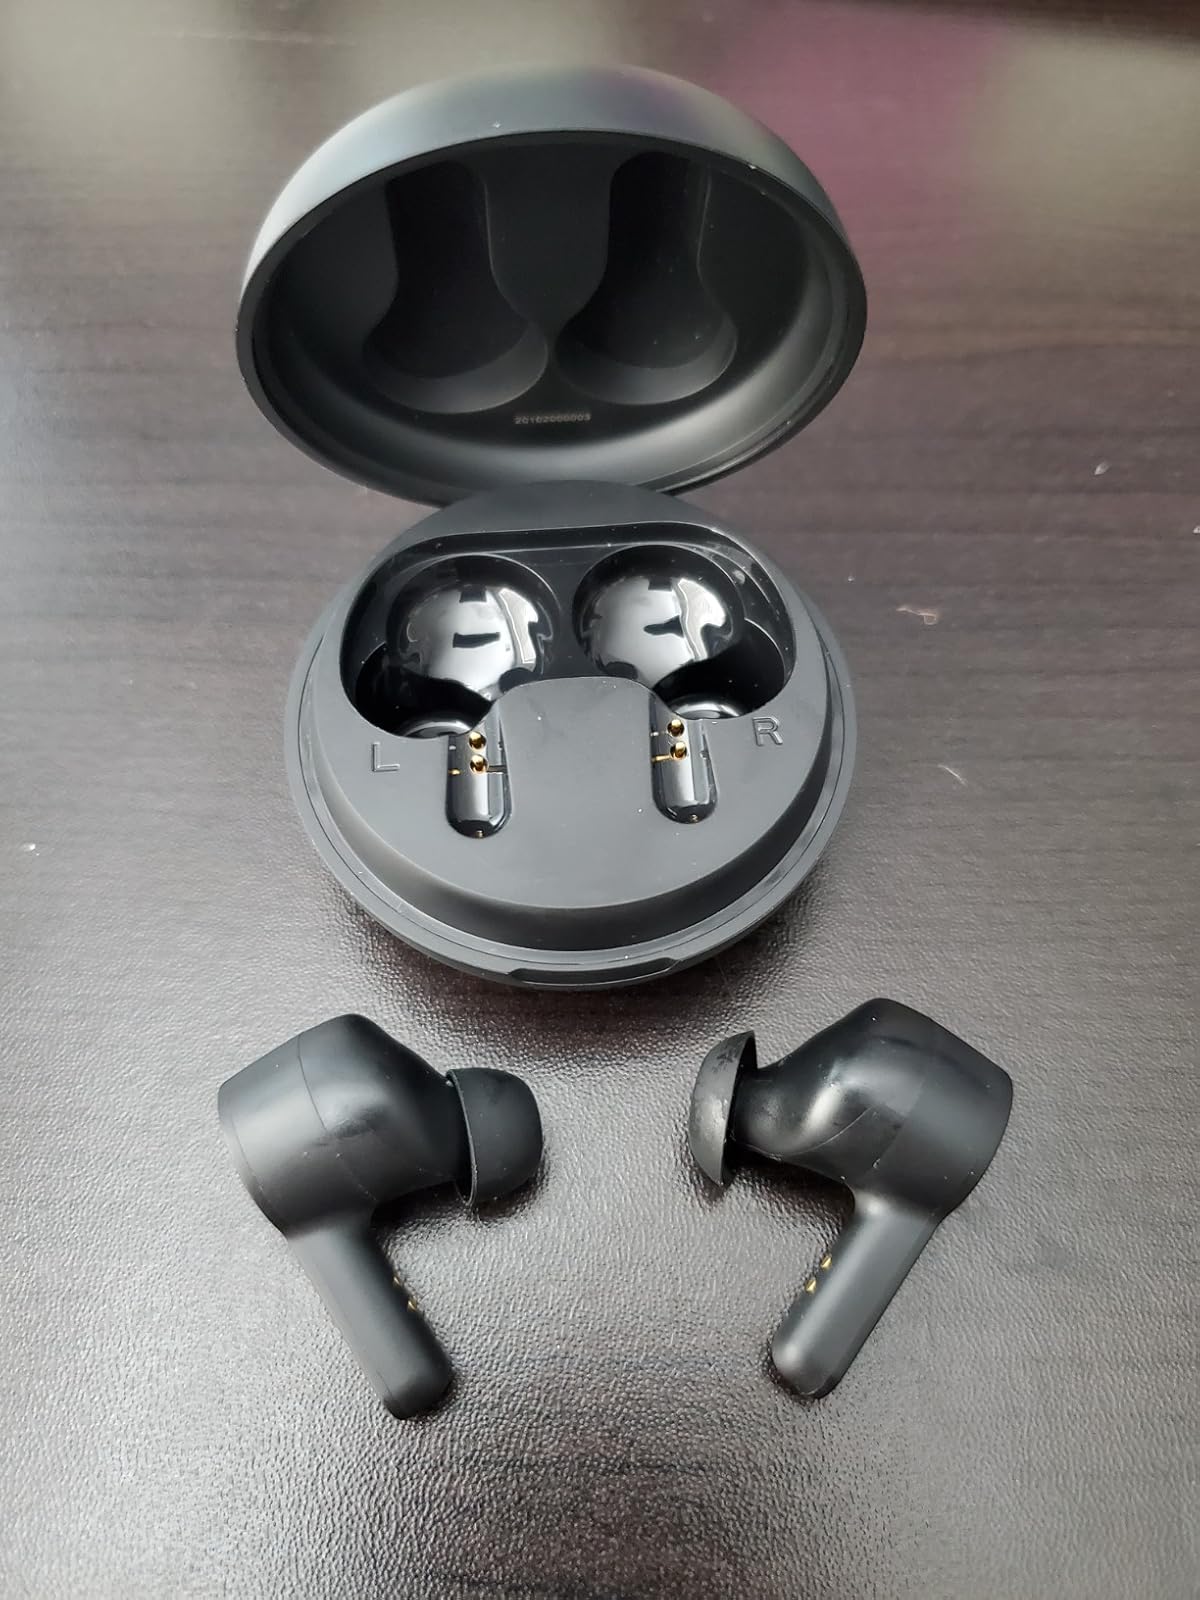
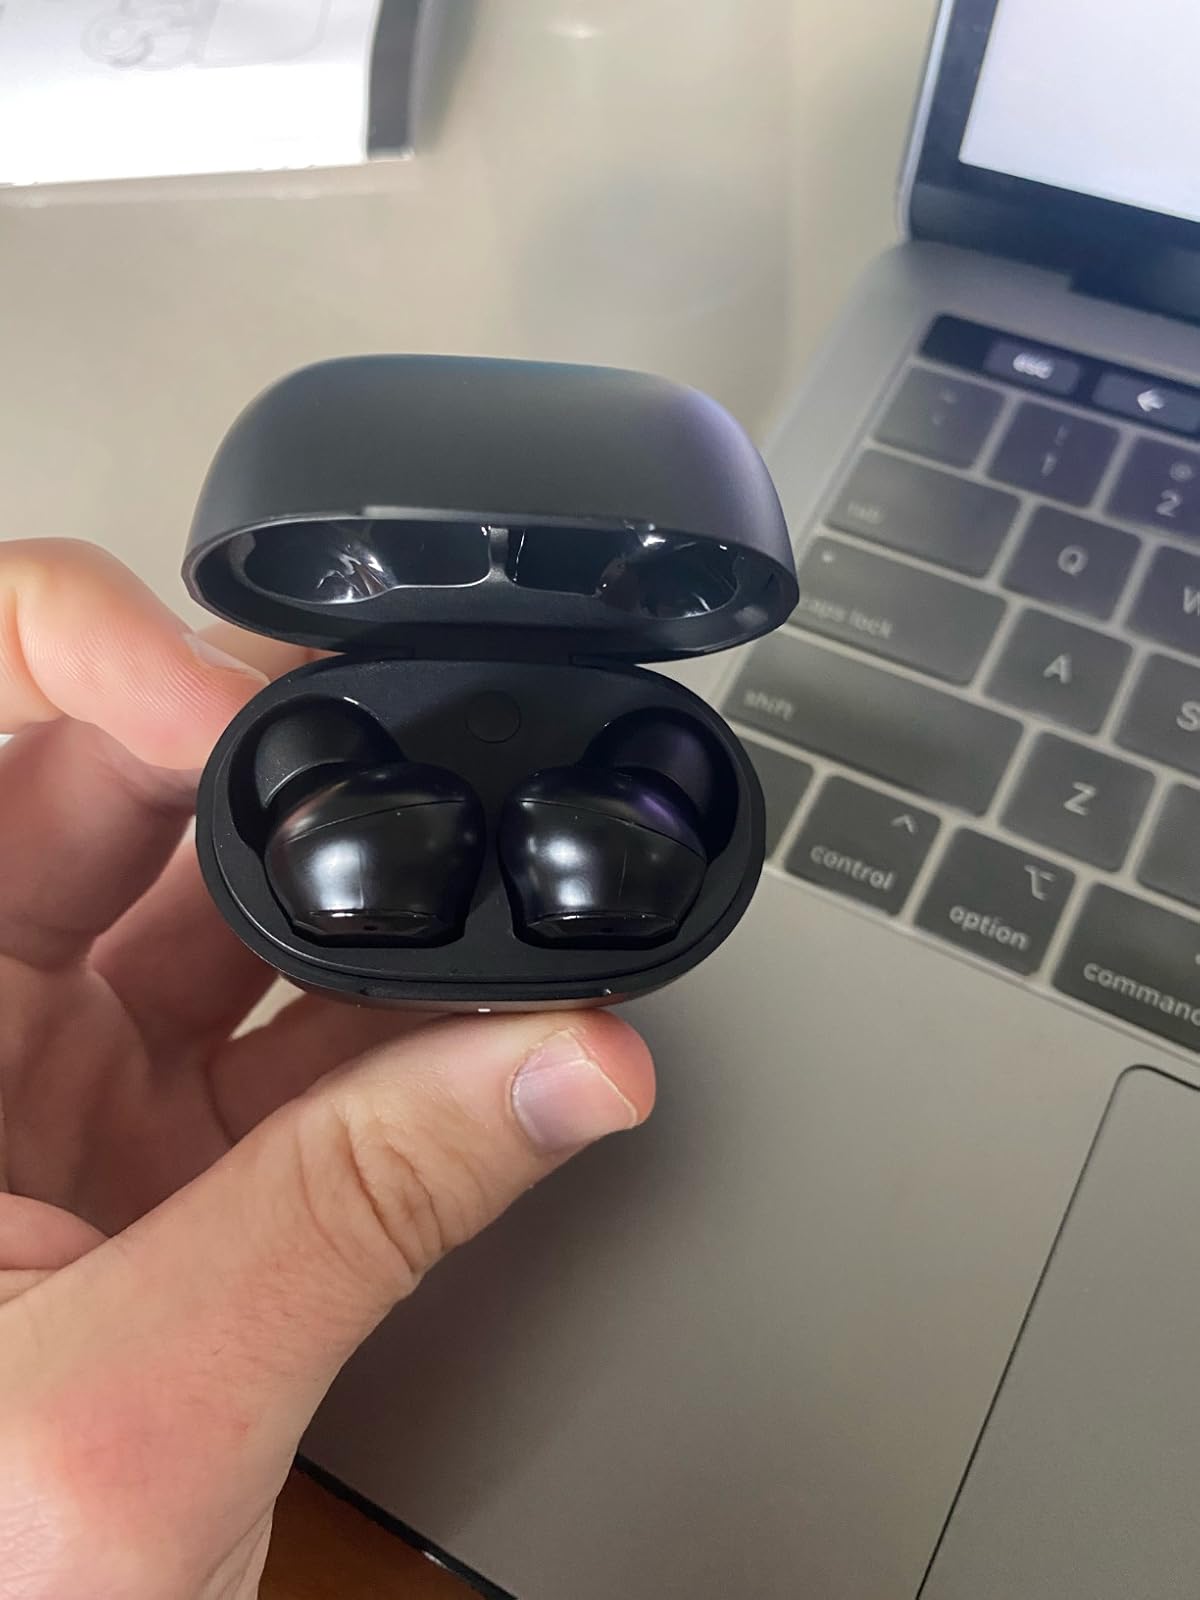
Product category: earbuds
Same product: no